Gair (film)

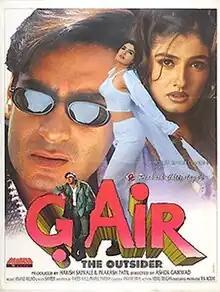
Poster

Gair is a 1999 Indian Hindi-language action film starring Ajay Devgn, Raveena Tandon, Reena Roy, Amrish Puri and Paresh Rawal, directed by Ashok Gaikwad.